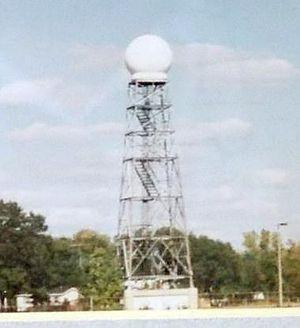
Les Weather surveillance radar-74 ont été conçus par Enterprise Electronics Corporation en 1974 pour le National Weather Service des États-Unis. Ils ont été adjoints au réseau de WSR-57 existant pour améliorer la prévision et les alertes en cas de situation météorologique exceptionnelle. Ce dernier fut le principal radar météorologique pour une période de 35 ans aux États-Unis à partir de 1957. Quelques exemplaires du WSR-74 ont été vendus à des pays étrangers comme l'Australie, la Grèce ou encore le Pakistan.